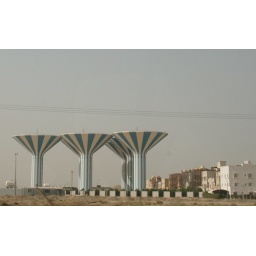
These water towers are usually seen in the suburban areas